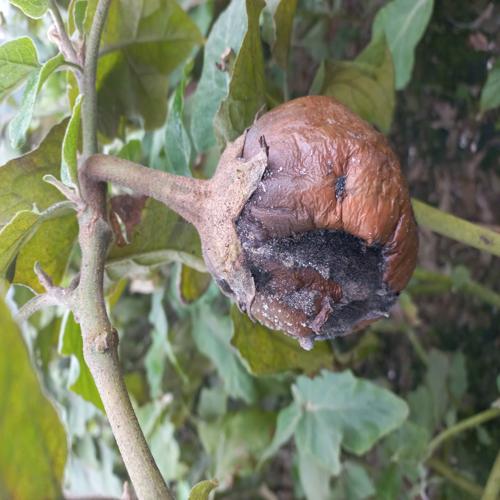
Label: Wet Rot